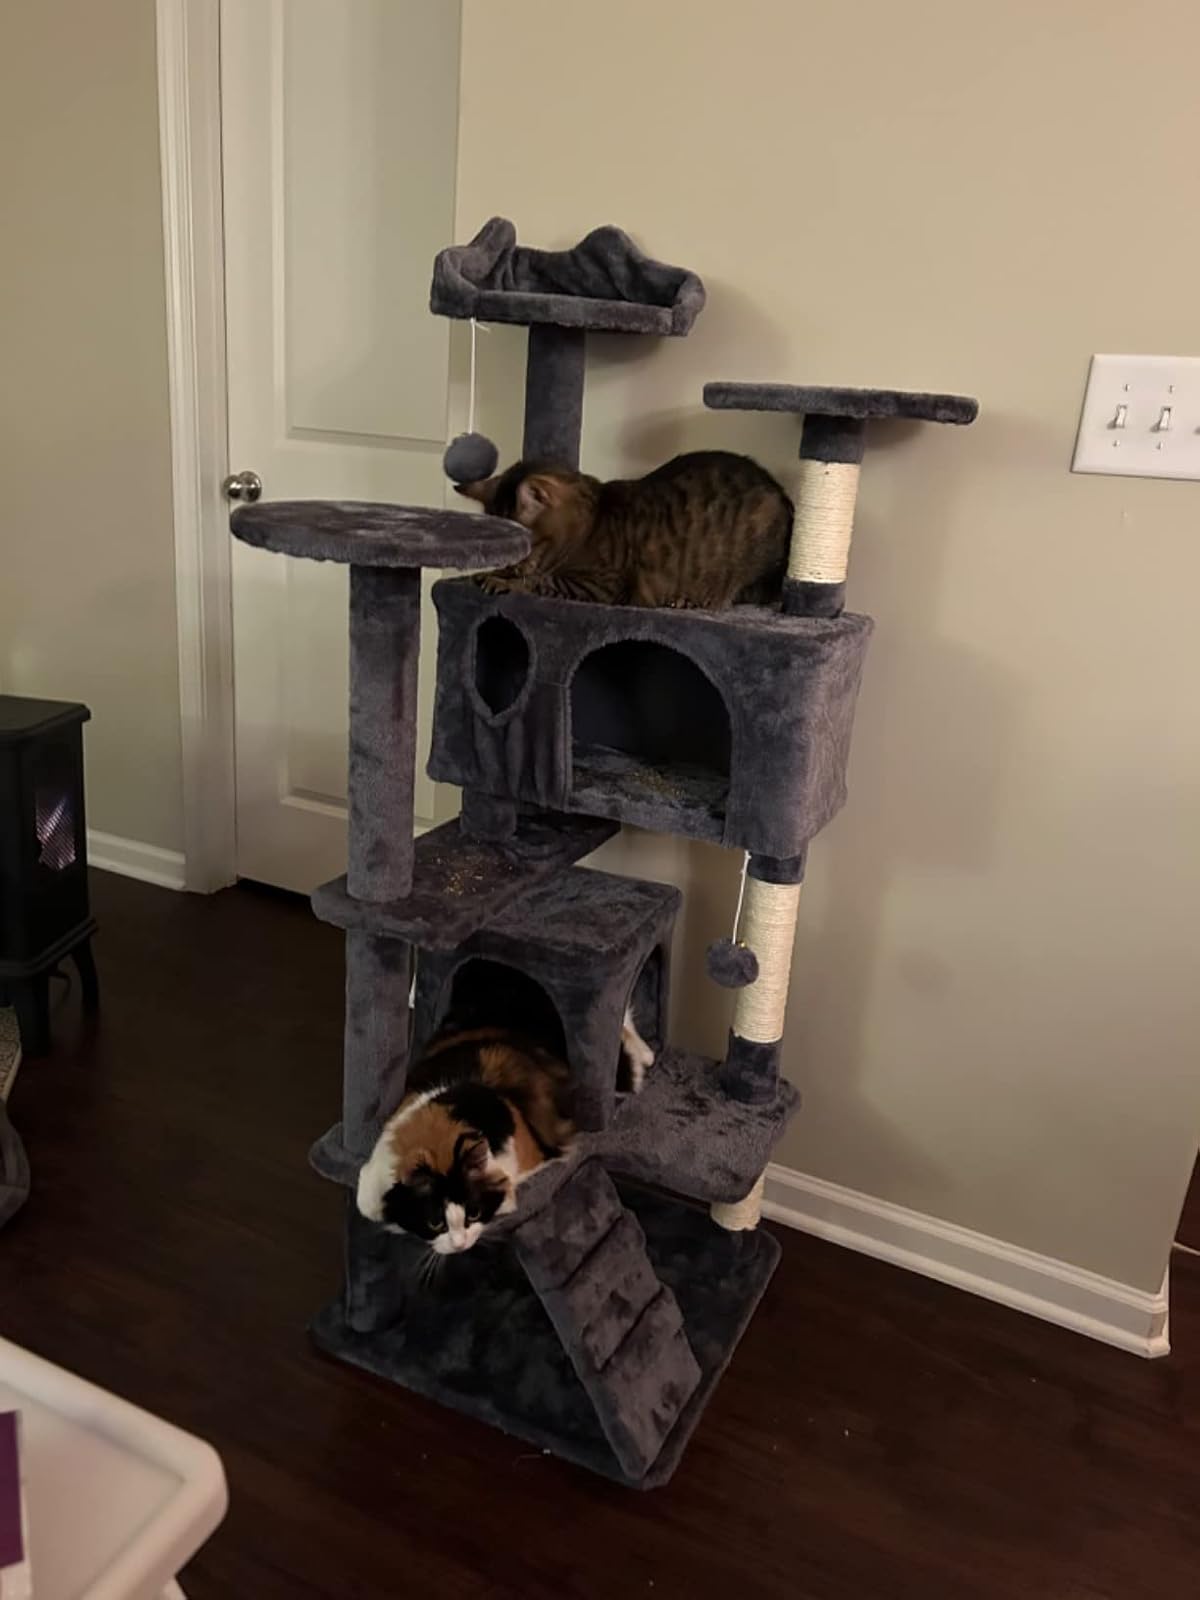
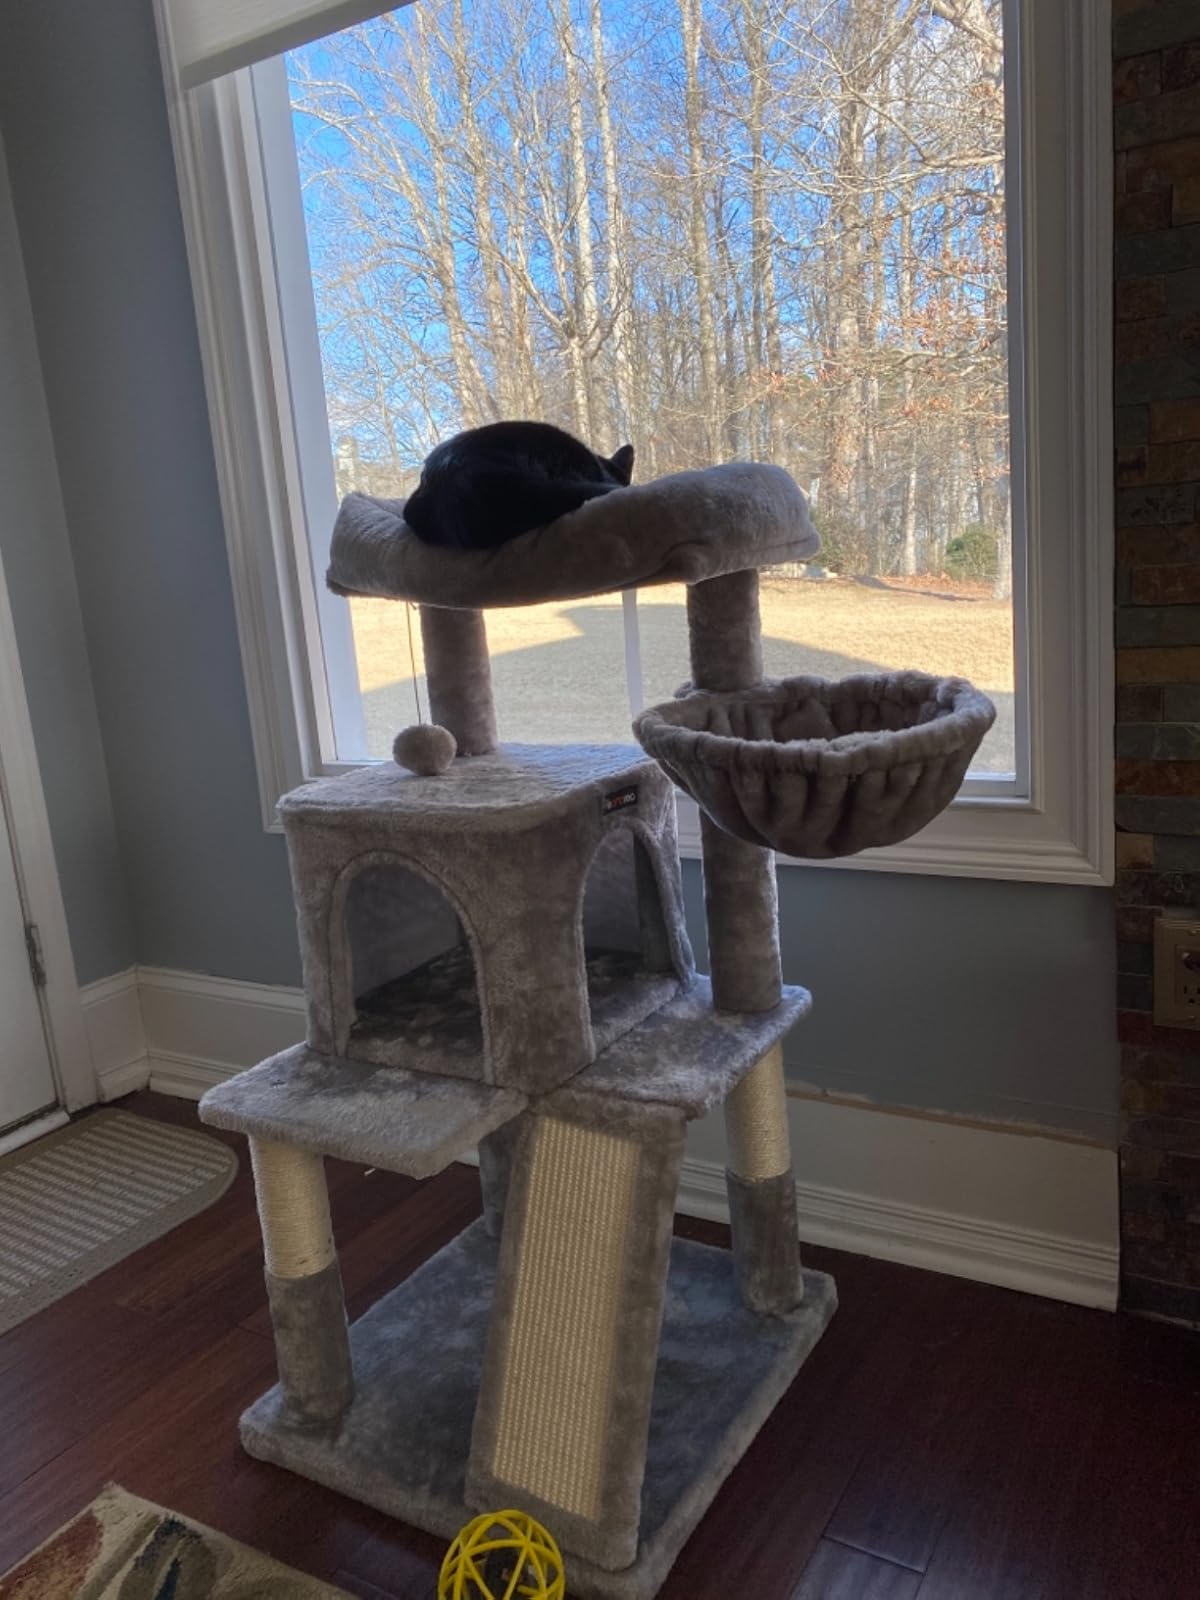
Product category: items_cat tree
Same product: no